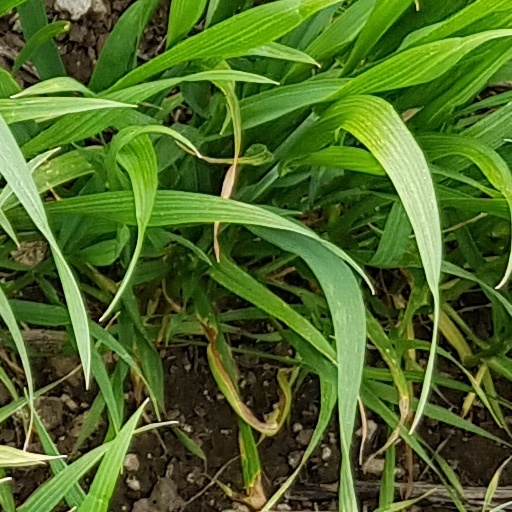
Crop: wheat